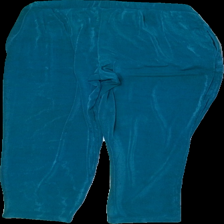
View: back
Type: Trousers
Category: Ladies
Brand: Not in the list
Brand text on label: Together
Colors: Green
Material: 100% Polyester
Cut: Loose
Size: 38
Season: All
Damage: pulled thread
Damage location: bottom right
Price range: 50-100
Recommended usage: Reuse
Description: Green trousers